Justin Coleman

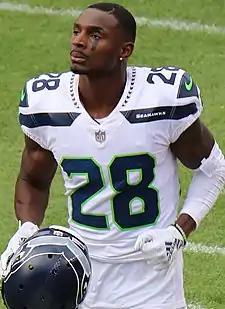
Coleman with the Seattle Seahawks in 2018

Justin Jamal Coleman (born March 27, 1993) is an American football cornerback and nickelback. He played college football at Tennessee, and signed with the Minnesota Vikings as an undrafted free agent in 2015. He has also been a member of the New England Patriots, Seattle Seahawks, Detroit Lions, and Miami Dolphins. Coleman won Super Bowl LI with the Patriots.